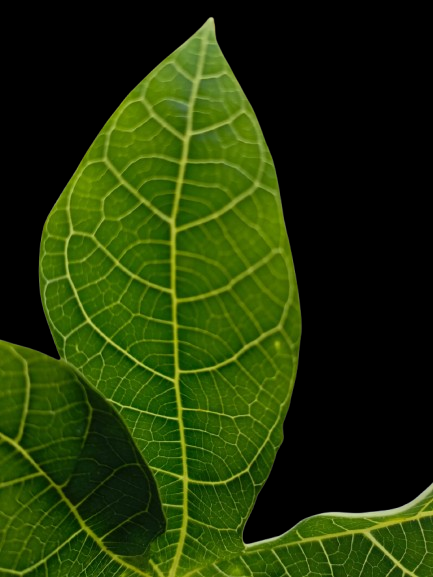
Crop: Papaya
Label: Healthy_leaf